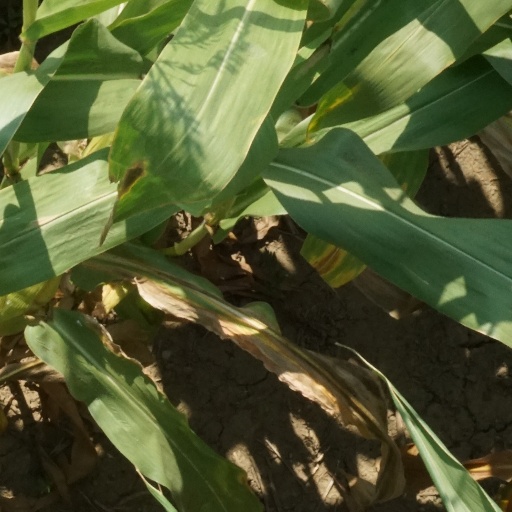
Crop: maize; corn